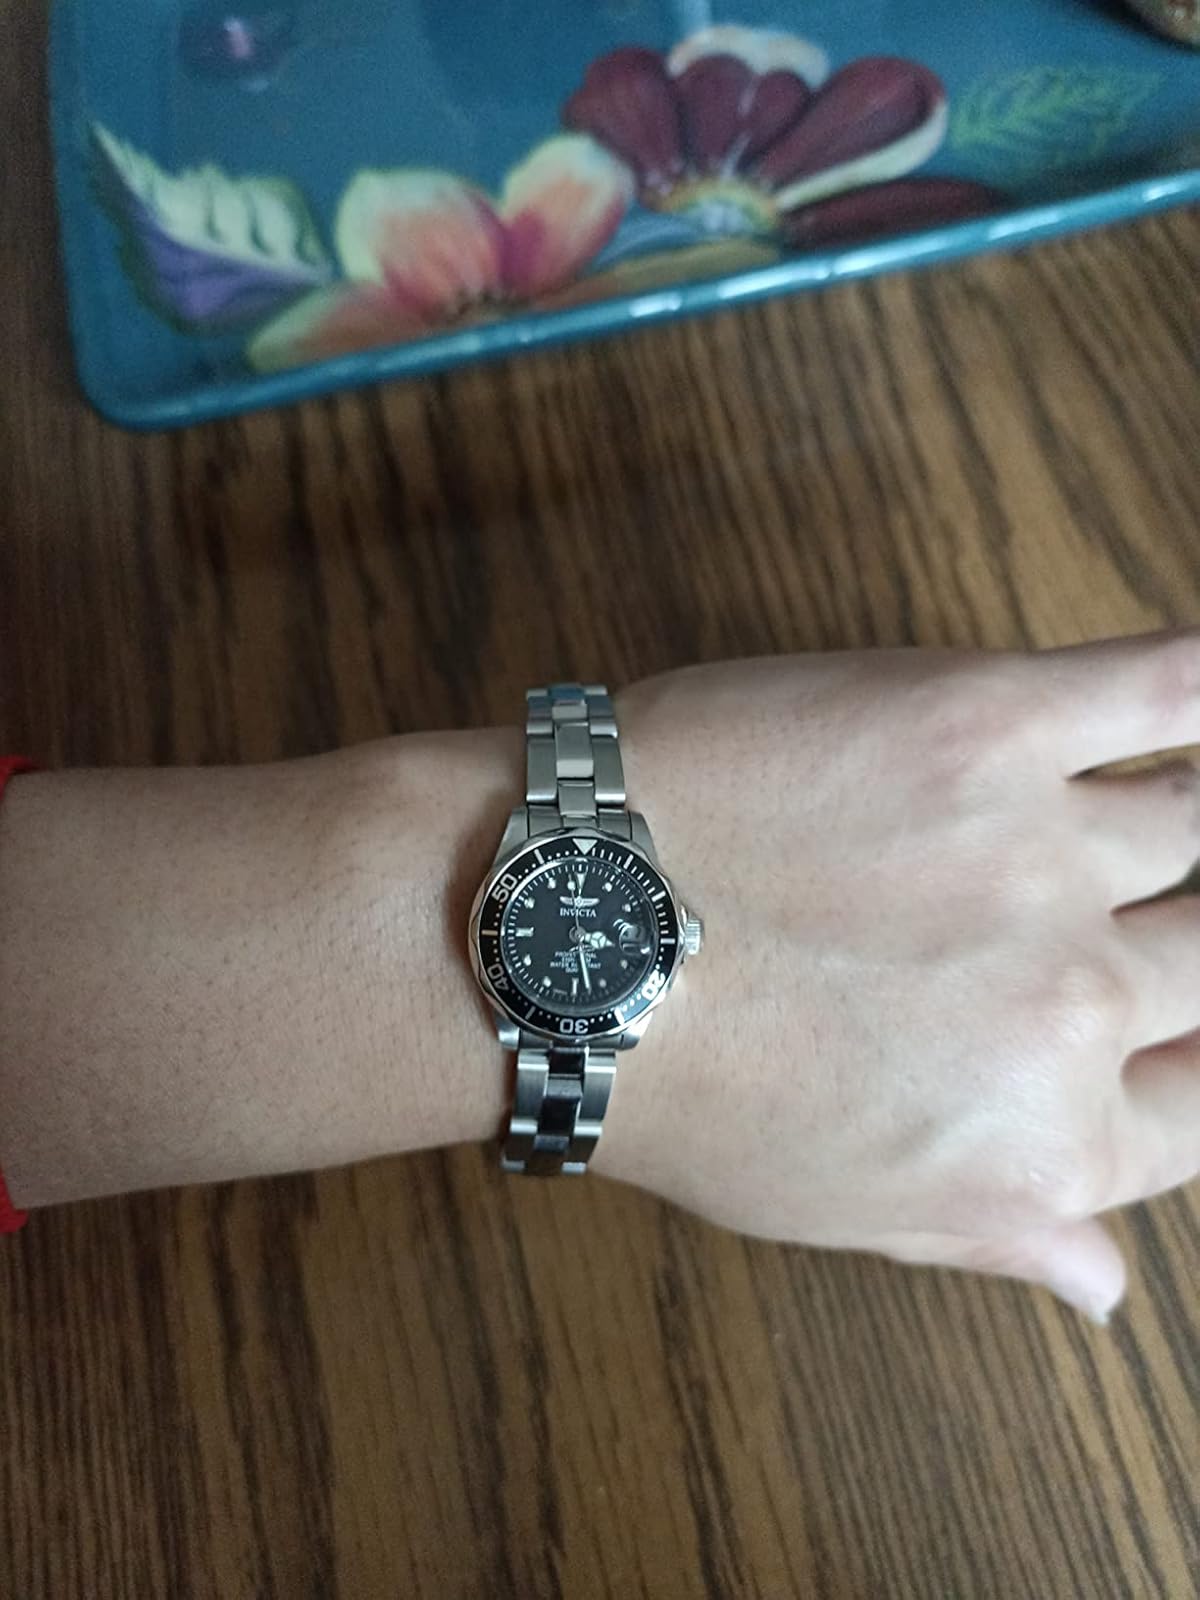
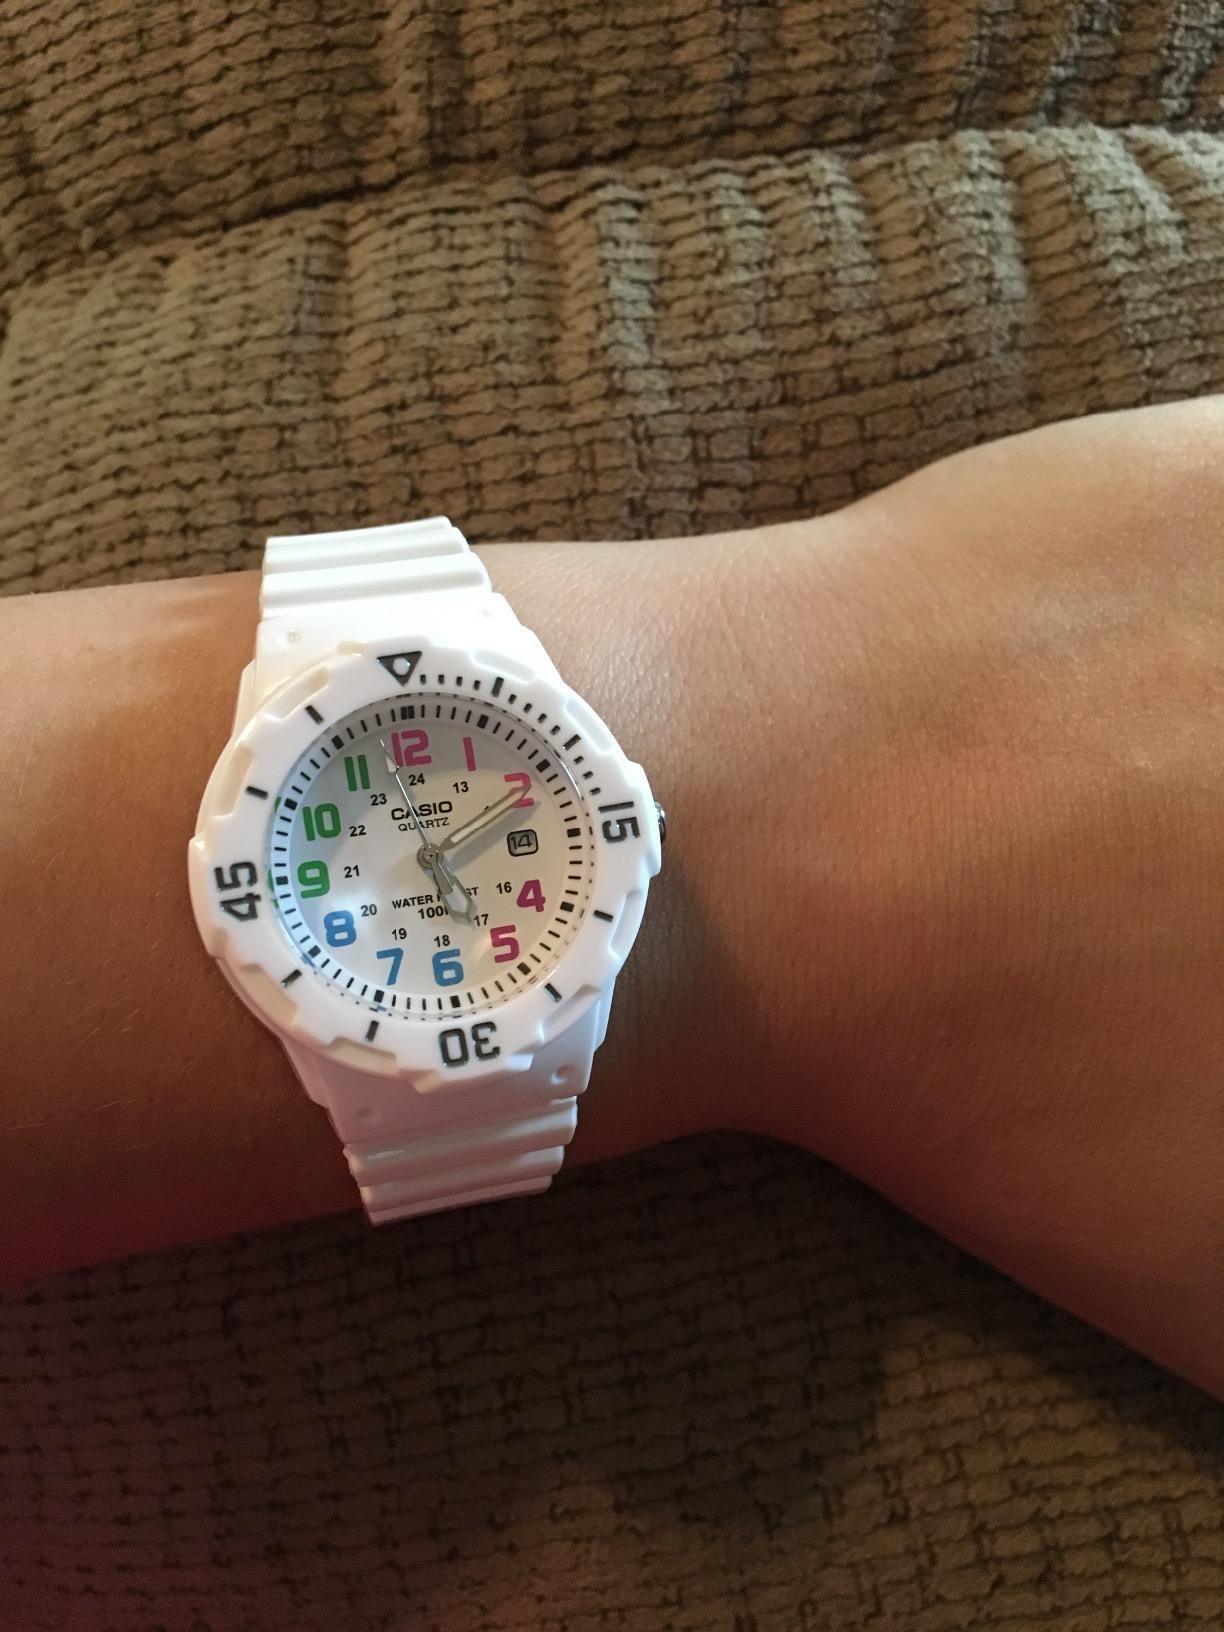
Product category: accessories_watch
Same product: no